Palazzo dello Strozzino

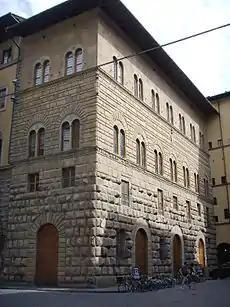
Palazzo dello Strozzino

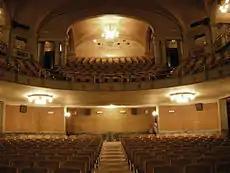
The interior of Cinema Odeon

Palazzo dello Strozzino is a Renaissance palace in Florence, Italy. The stone Renaissance facade is located on Piazza degli Strozzi, diagonal to the Southeast corner of the imposing Palazzo Strozzi. The Northern façade on Via dei Anselmi houses the entrance to the Cinema Odeon.